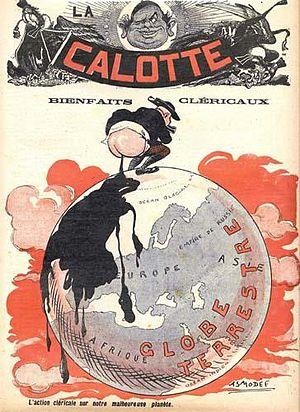
La critique de la religion, qui peut émaner tant de la religion elle-même que de milieux sécularisés, remonte à l'Antiquité. Dans l'Antiquité des voix se sont élevées contre la religion, notamment dans l'épicurisme. En effet beaucoup de religions prétendent détenir la vérité, or les vérités religieuses diffèrent d'une religion à l'autre. Ces antagonismes ont donné lieu à des guerres violentes telles que les Guerres de religion. Signalons aussi les conflits iconoclastes qui ont rythmé les différents courants religieux monothéistes. À la fin du Moyen Âge certains critiques sont sortis du cadre théologique. Au XVIIᵉ siècle puis au XVIIIᵉ siècle, l'idée de l'athéisme et des critiques frontales du clergé commencèrent à se développer, notamment sous l'influence des Lumières. Elle se poursuit au XIXᵉ siècle, par le développement des sciences et de la philosophie qui remettent en cause le bien-fondé de la métaphysique et la recherche d'une cause première. En parallèle des critiques littéraires, philosophiques ou scientifiques, des mouvements politiques se sont opposés au poids des Églises et du clergé pour la société prenant parfois des formes virulentes d'anticléricalisme.
La Calotte est un hebdomadaire anticlérical illustré, qui a paru en France de 1906 à 1912. Puis le titre a été repris de 1930 à nos jours, avec un changement de nom sous l'occupation.
L'anticléricalisme est un système opposé aux tendances du clergé. D'après Françoise Marcard, l'anticléricalisme s'oppose au cléricalisme, « sachant qu'il y a présomption de cléricalisme chaque fois que le fait religieux transgresse les frontières du terrain dit temporel ».
L’anticléricalisme est un système opposé aux tendances du clergé.